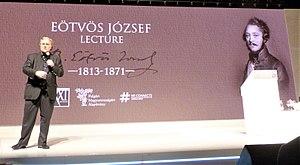
Stephen Bannon, dit Steve Bannon, né le 27 novembre 1953 à Norfolk, est un homme d’affaires, dirigeant de médias, réalisateur et producteur de cinéma et ancien officier de marine américain.